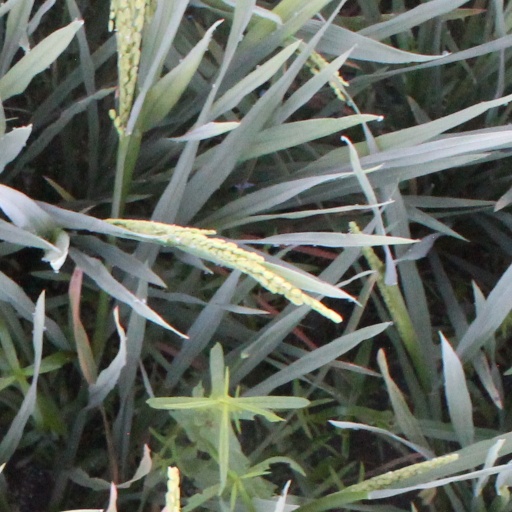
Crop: rice